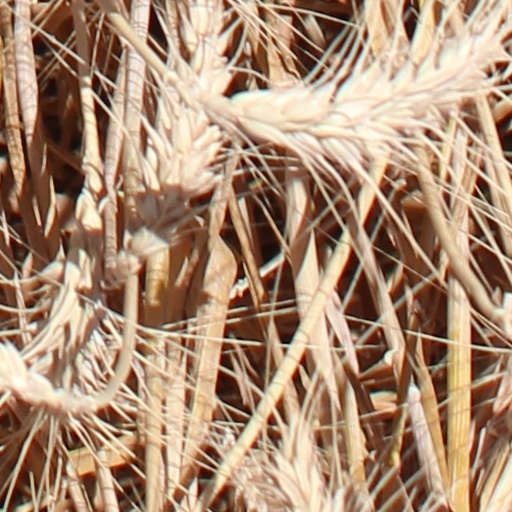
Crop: wheat